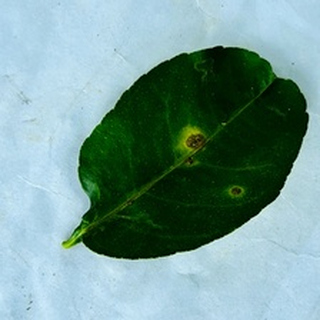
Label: lemon_anthracnose